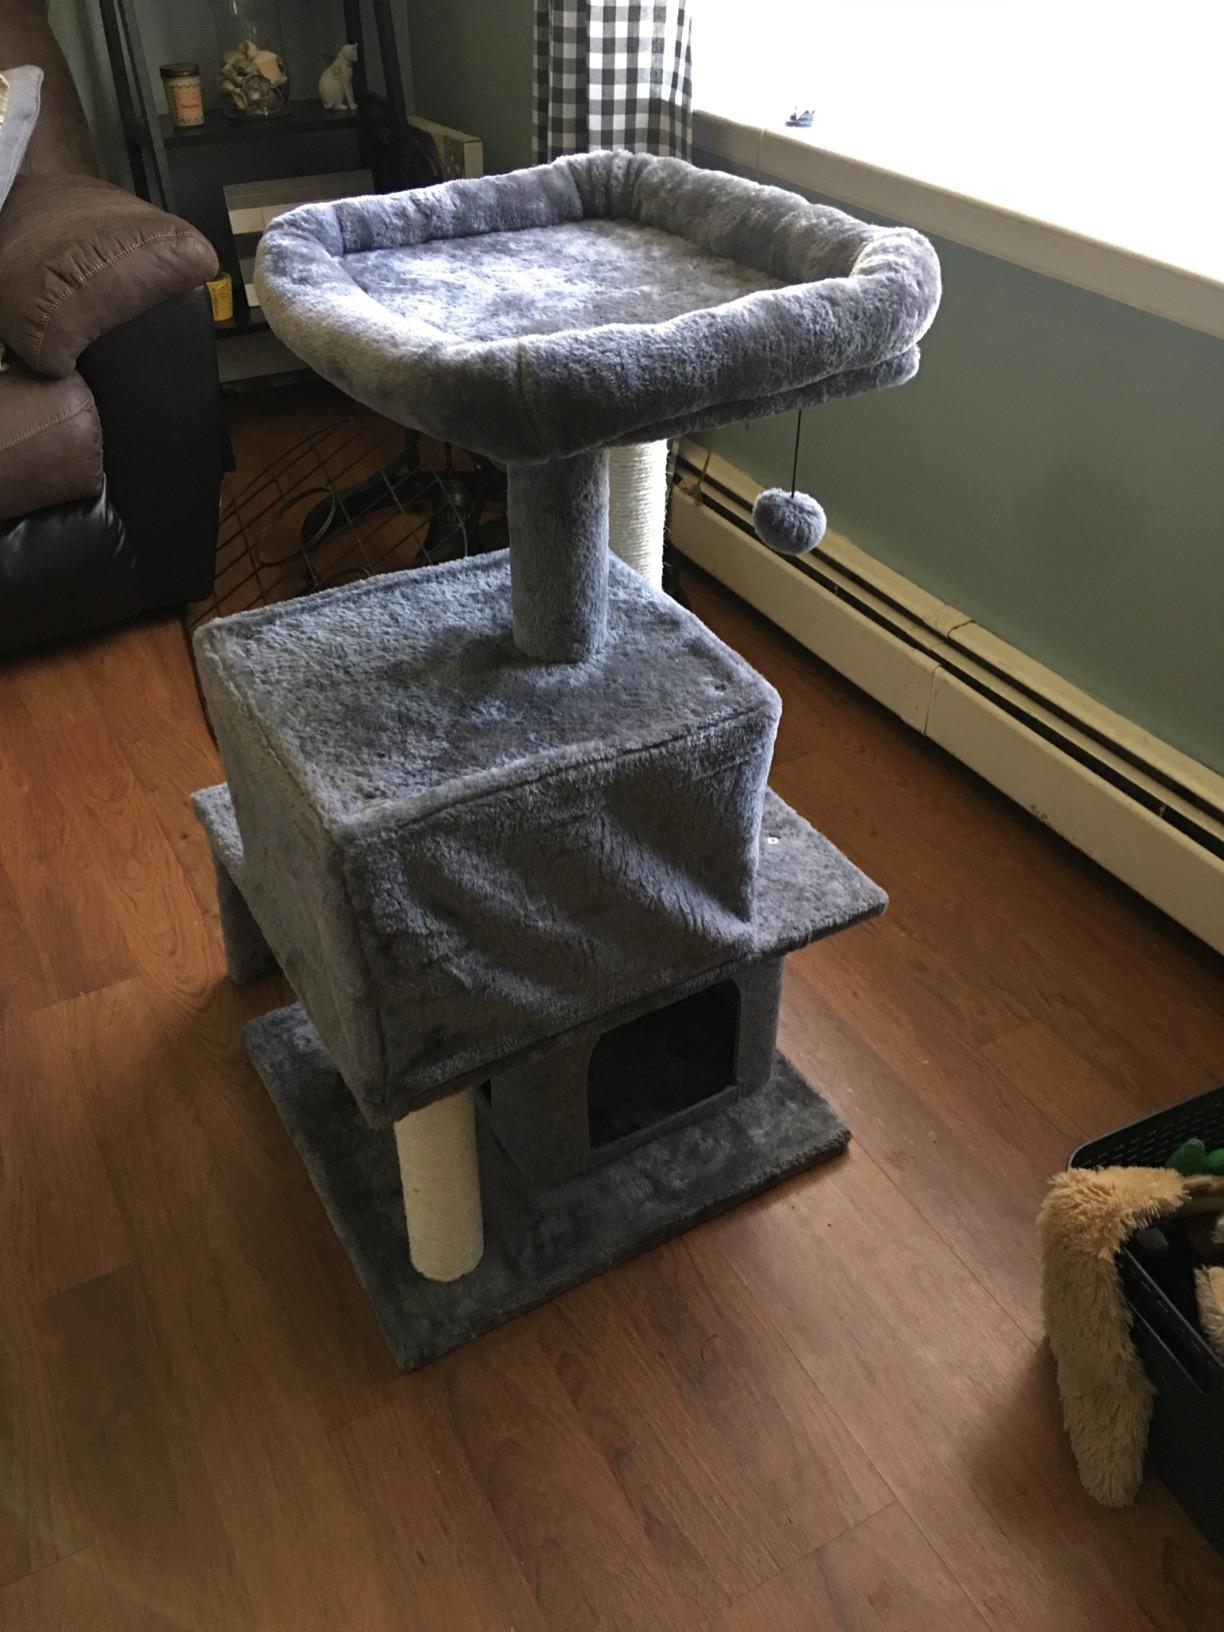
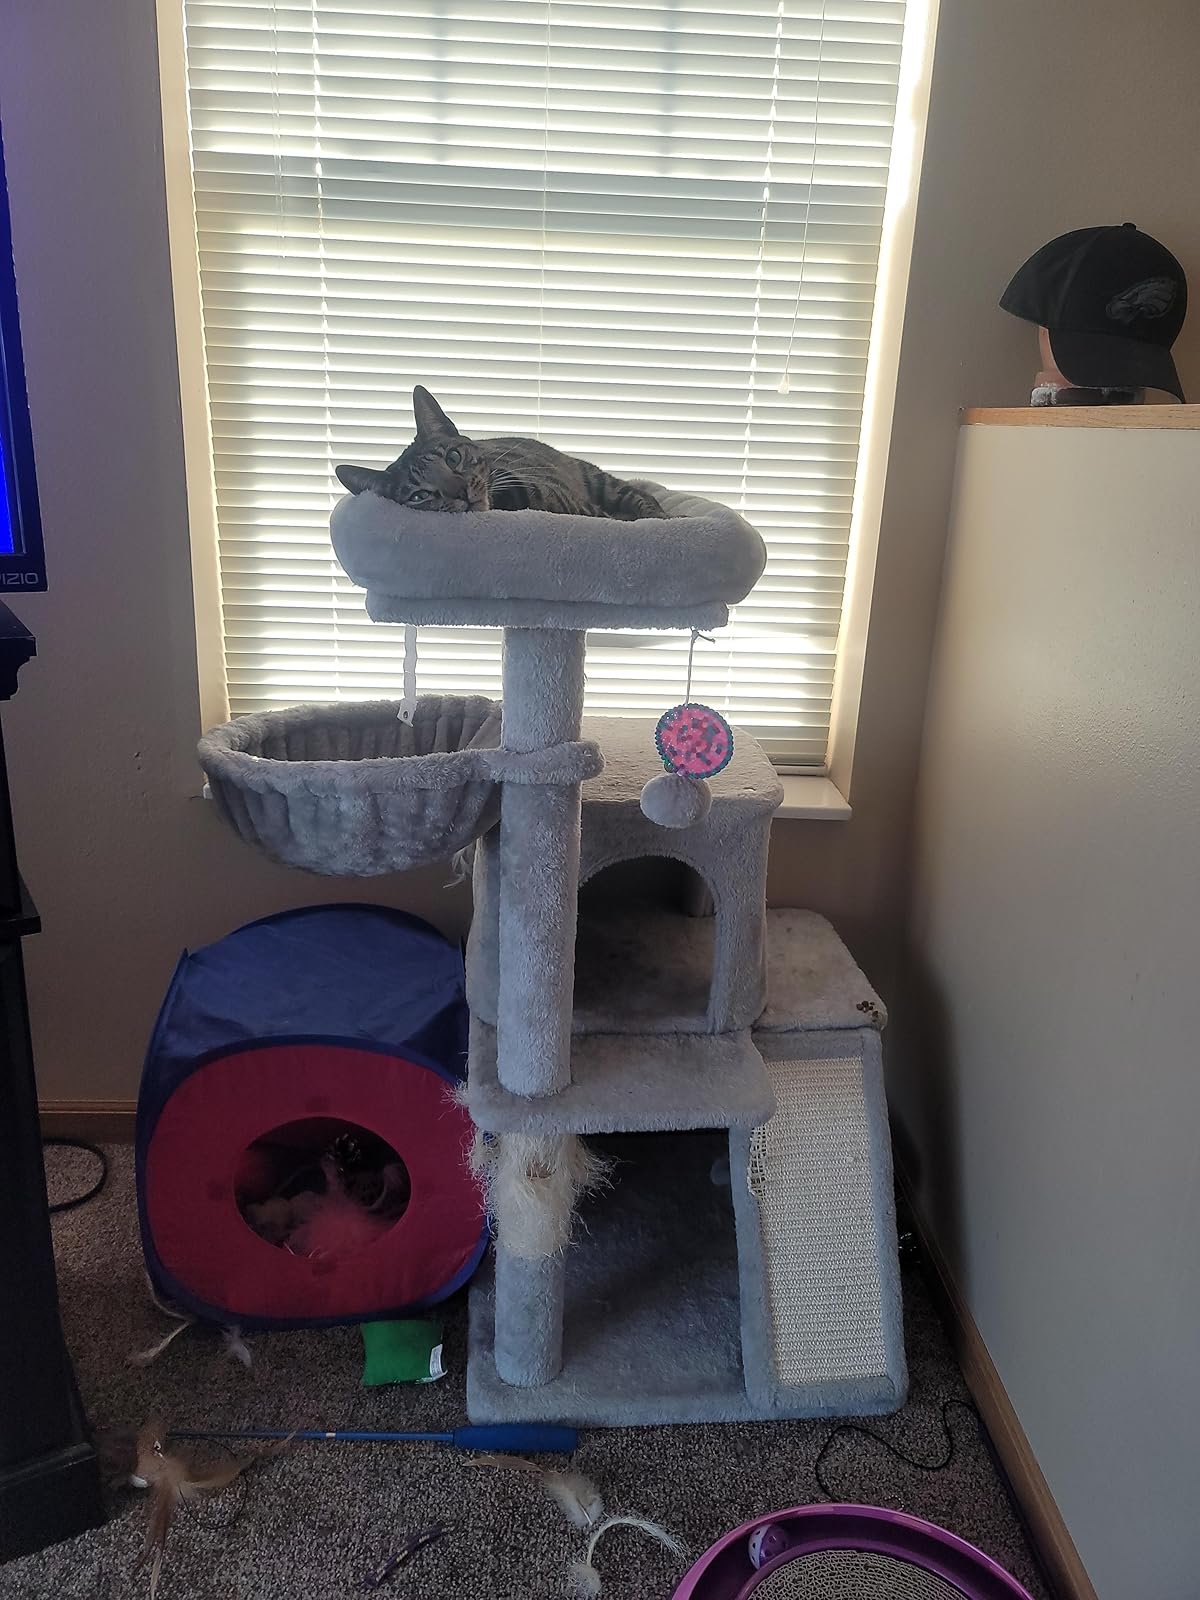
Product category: items_cat tree
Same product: no